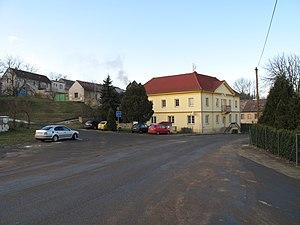
Dušníky est une commune du district de Litoměřice, dans la région d'Ústí nad Labem, en Tchéquie. Sa population s'élevait à 428 habitants en 2018.